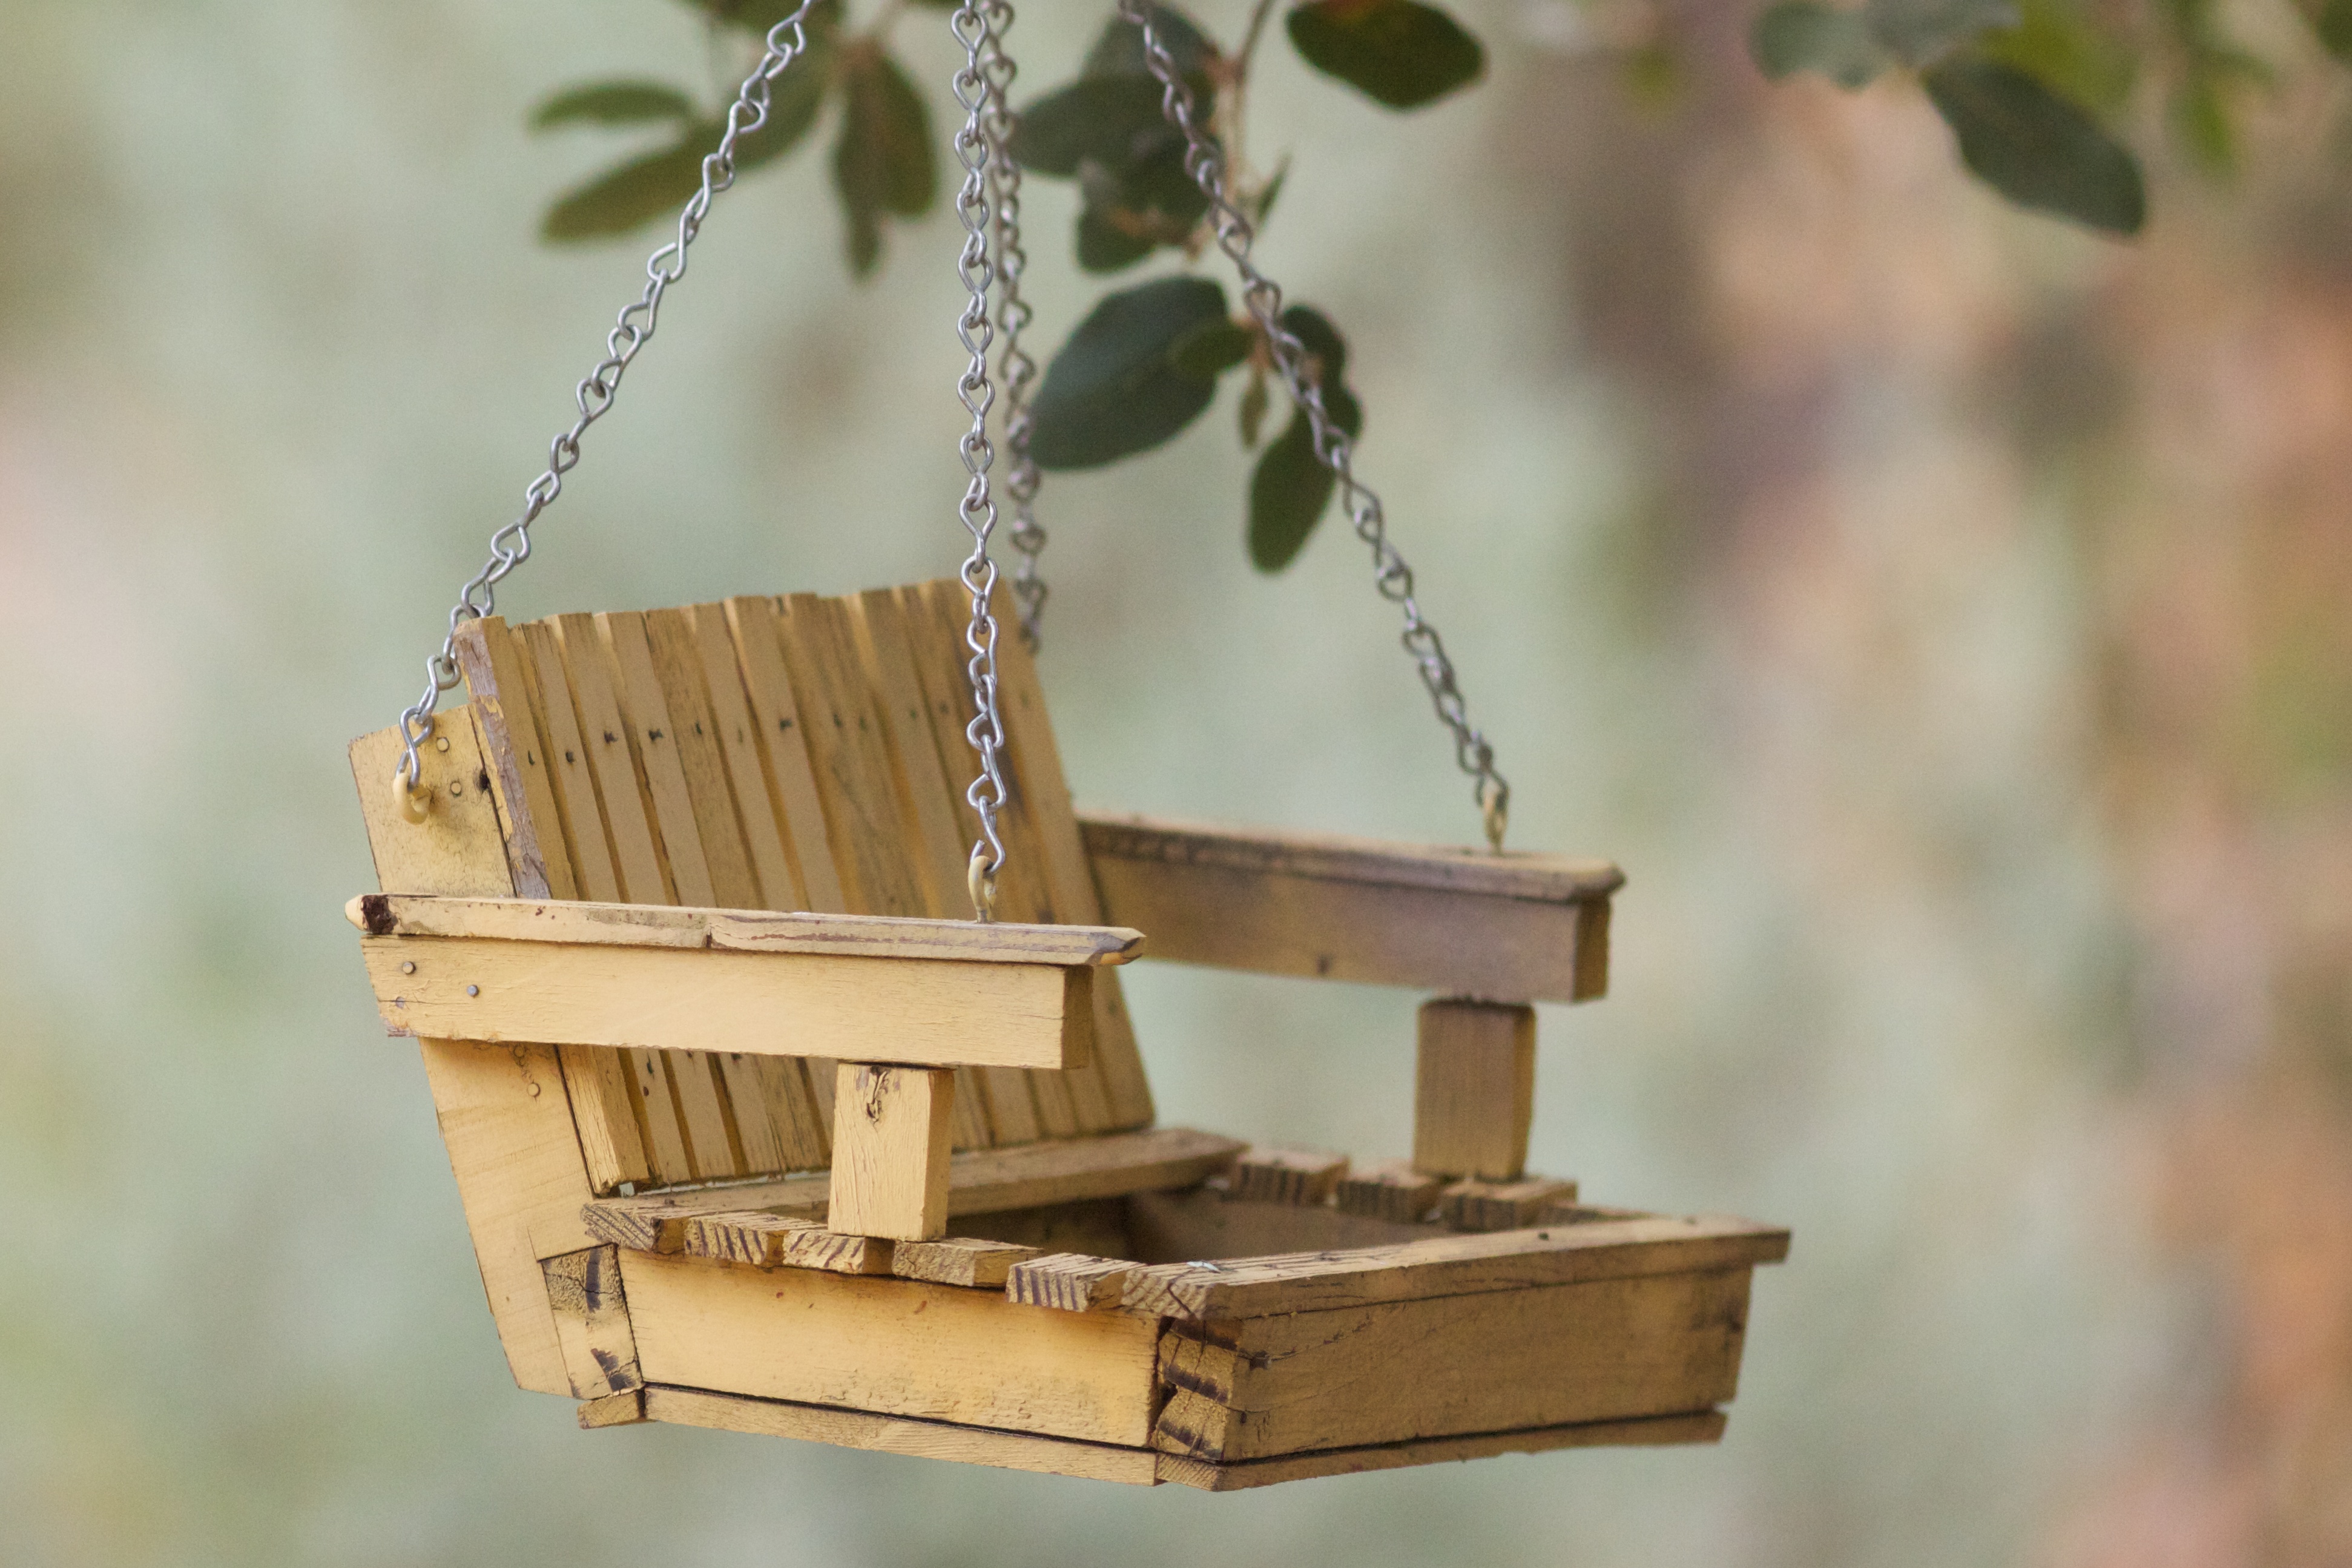
wood, bird feeder